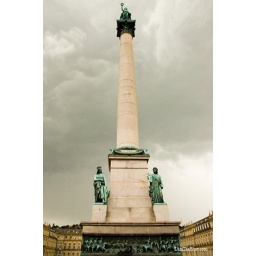
A monument outside of the Parliament building in Stuttgart